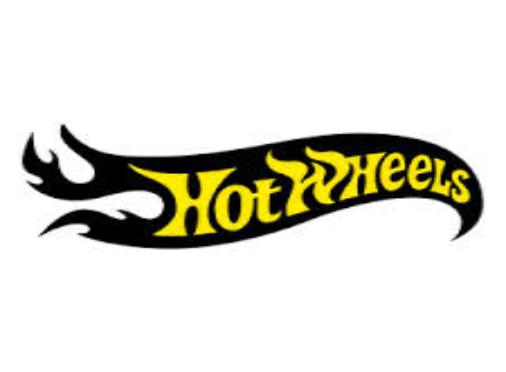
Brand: Hot Wheels
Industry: Leisure